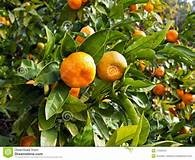
Label: mandarine